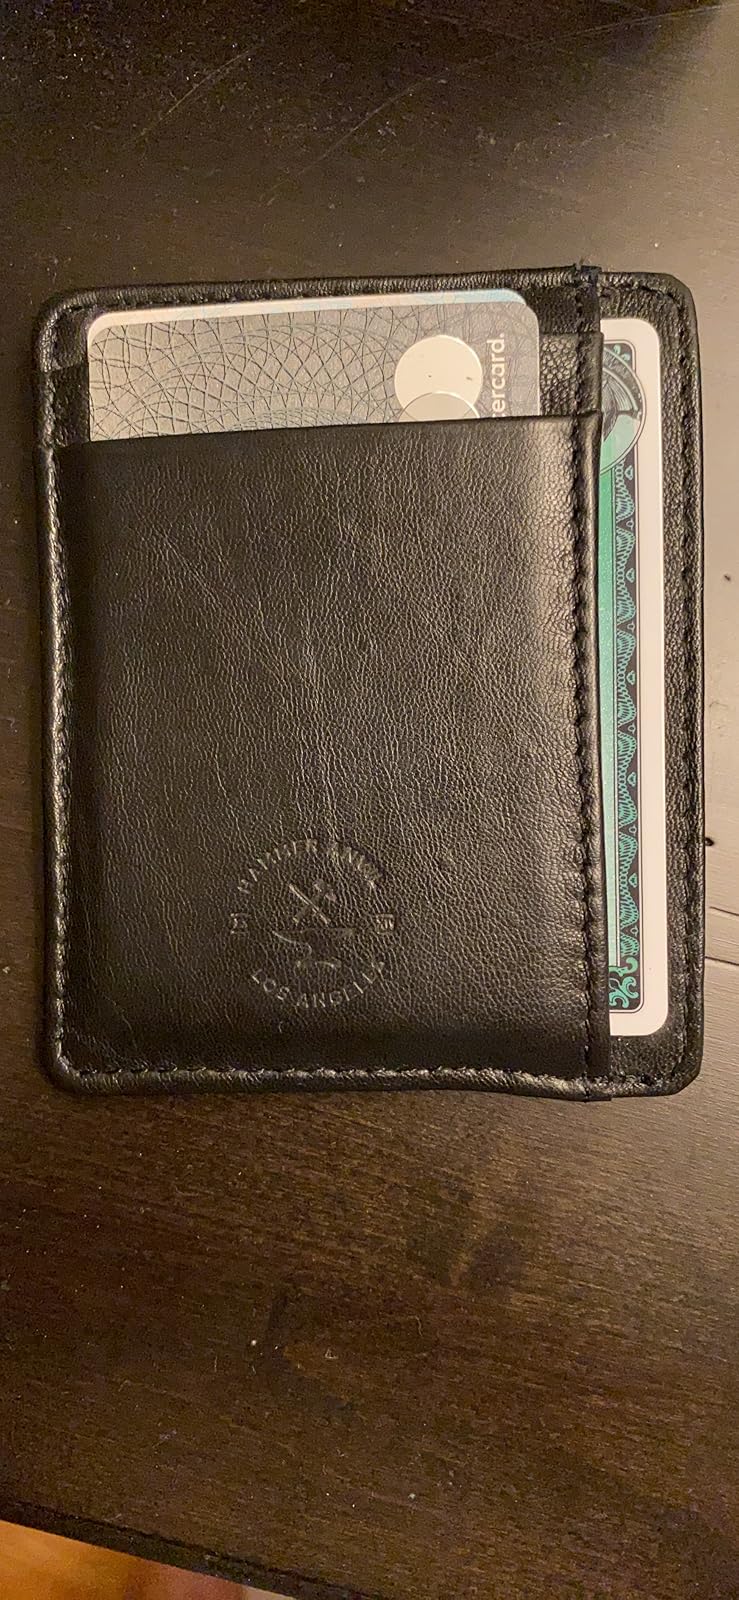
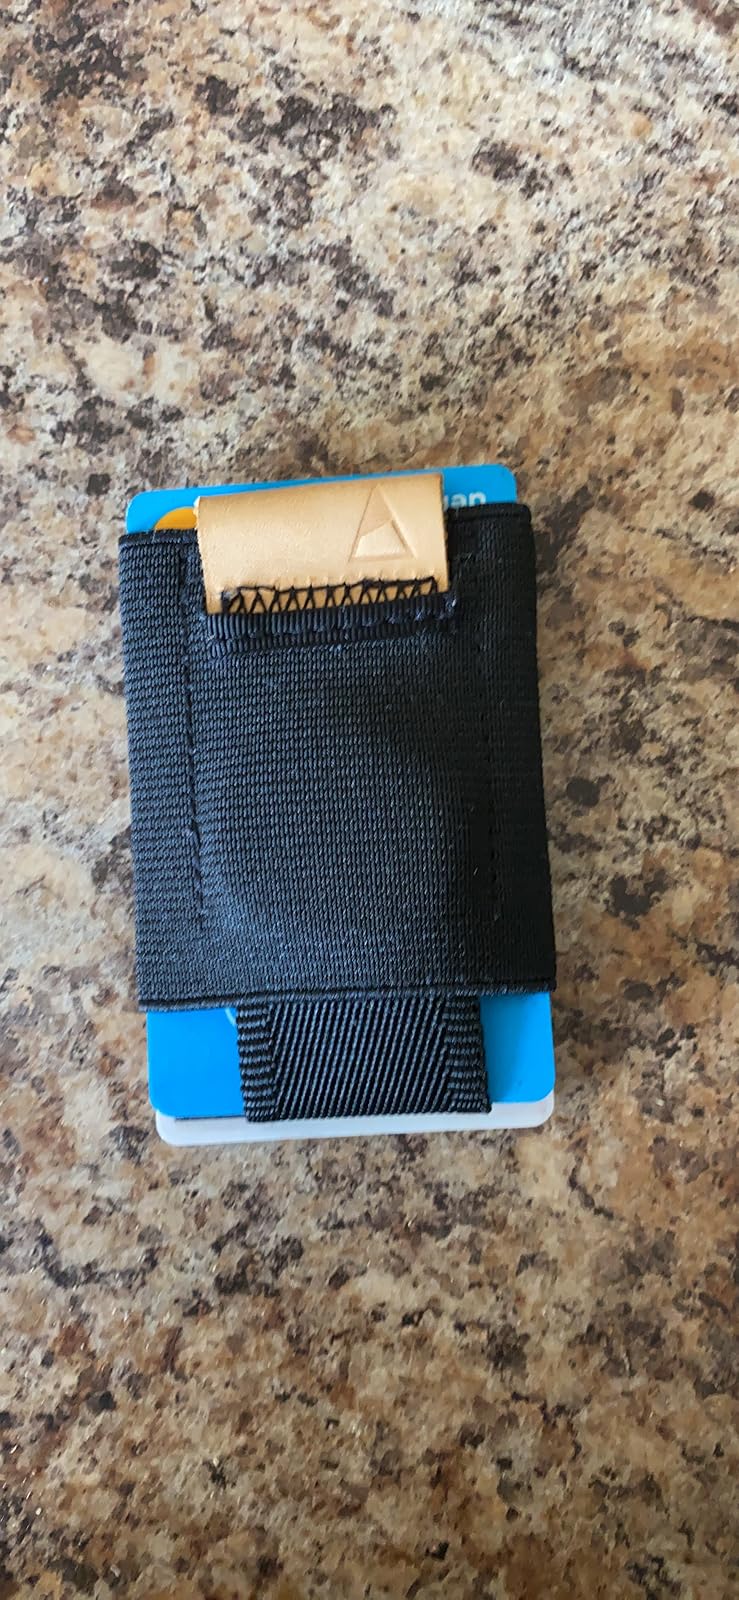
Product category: accessories_wallet
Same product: no